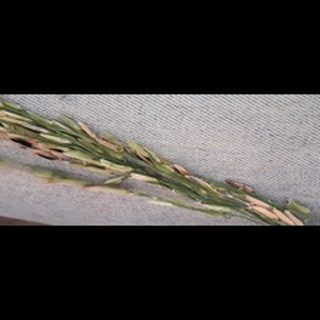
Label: diseased_rice